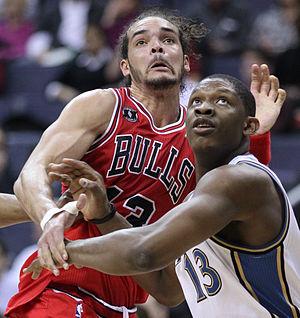
Joakim Noah, né le 25 février 1985 à New York, est un joueur de basket-ball de nationalités française, suédoise et américaine. Il évolue au poste de pivot.